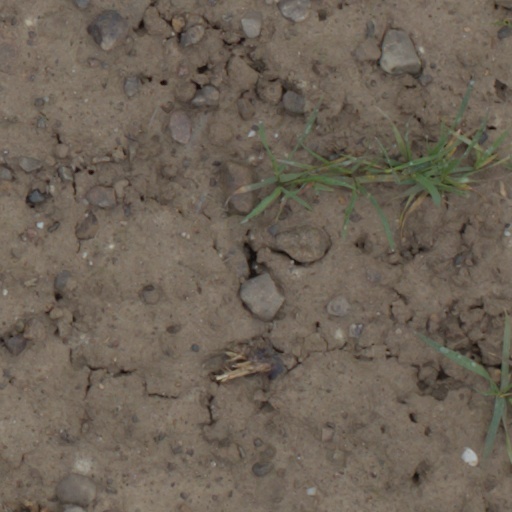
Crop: wheat